USAA

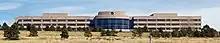
USAA's Colorado Springs location

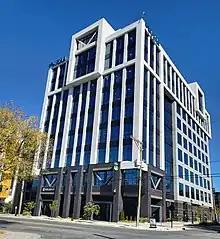
USAA's Charlotte, North Carolina South End location

Besides its headquarters in San Antonio, USAA has a second major office in Phoenix. USAA also has offices in Chesapeake, Virginia; Colorado Springs, Colorado; Plano, Texas; and Tampa, Florida. Internationally, USAA has offices in London and Frankfurt. The company has numerous office buildings in the Phoenix area. Their largest office buildings are on a 400-acre multi-use north Phoenix campus built in 2017, these buildings contain 4,500 workers. In May 2019 USAA opened another Phoenix office located at 25700 N Norterra Pkwy in north Phoenix that will eventually house 1,100 employees primarily software developers.